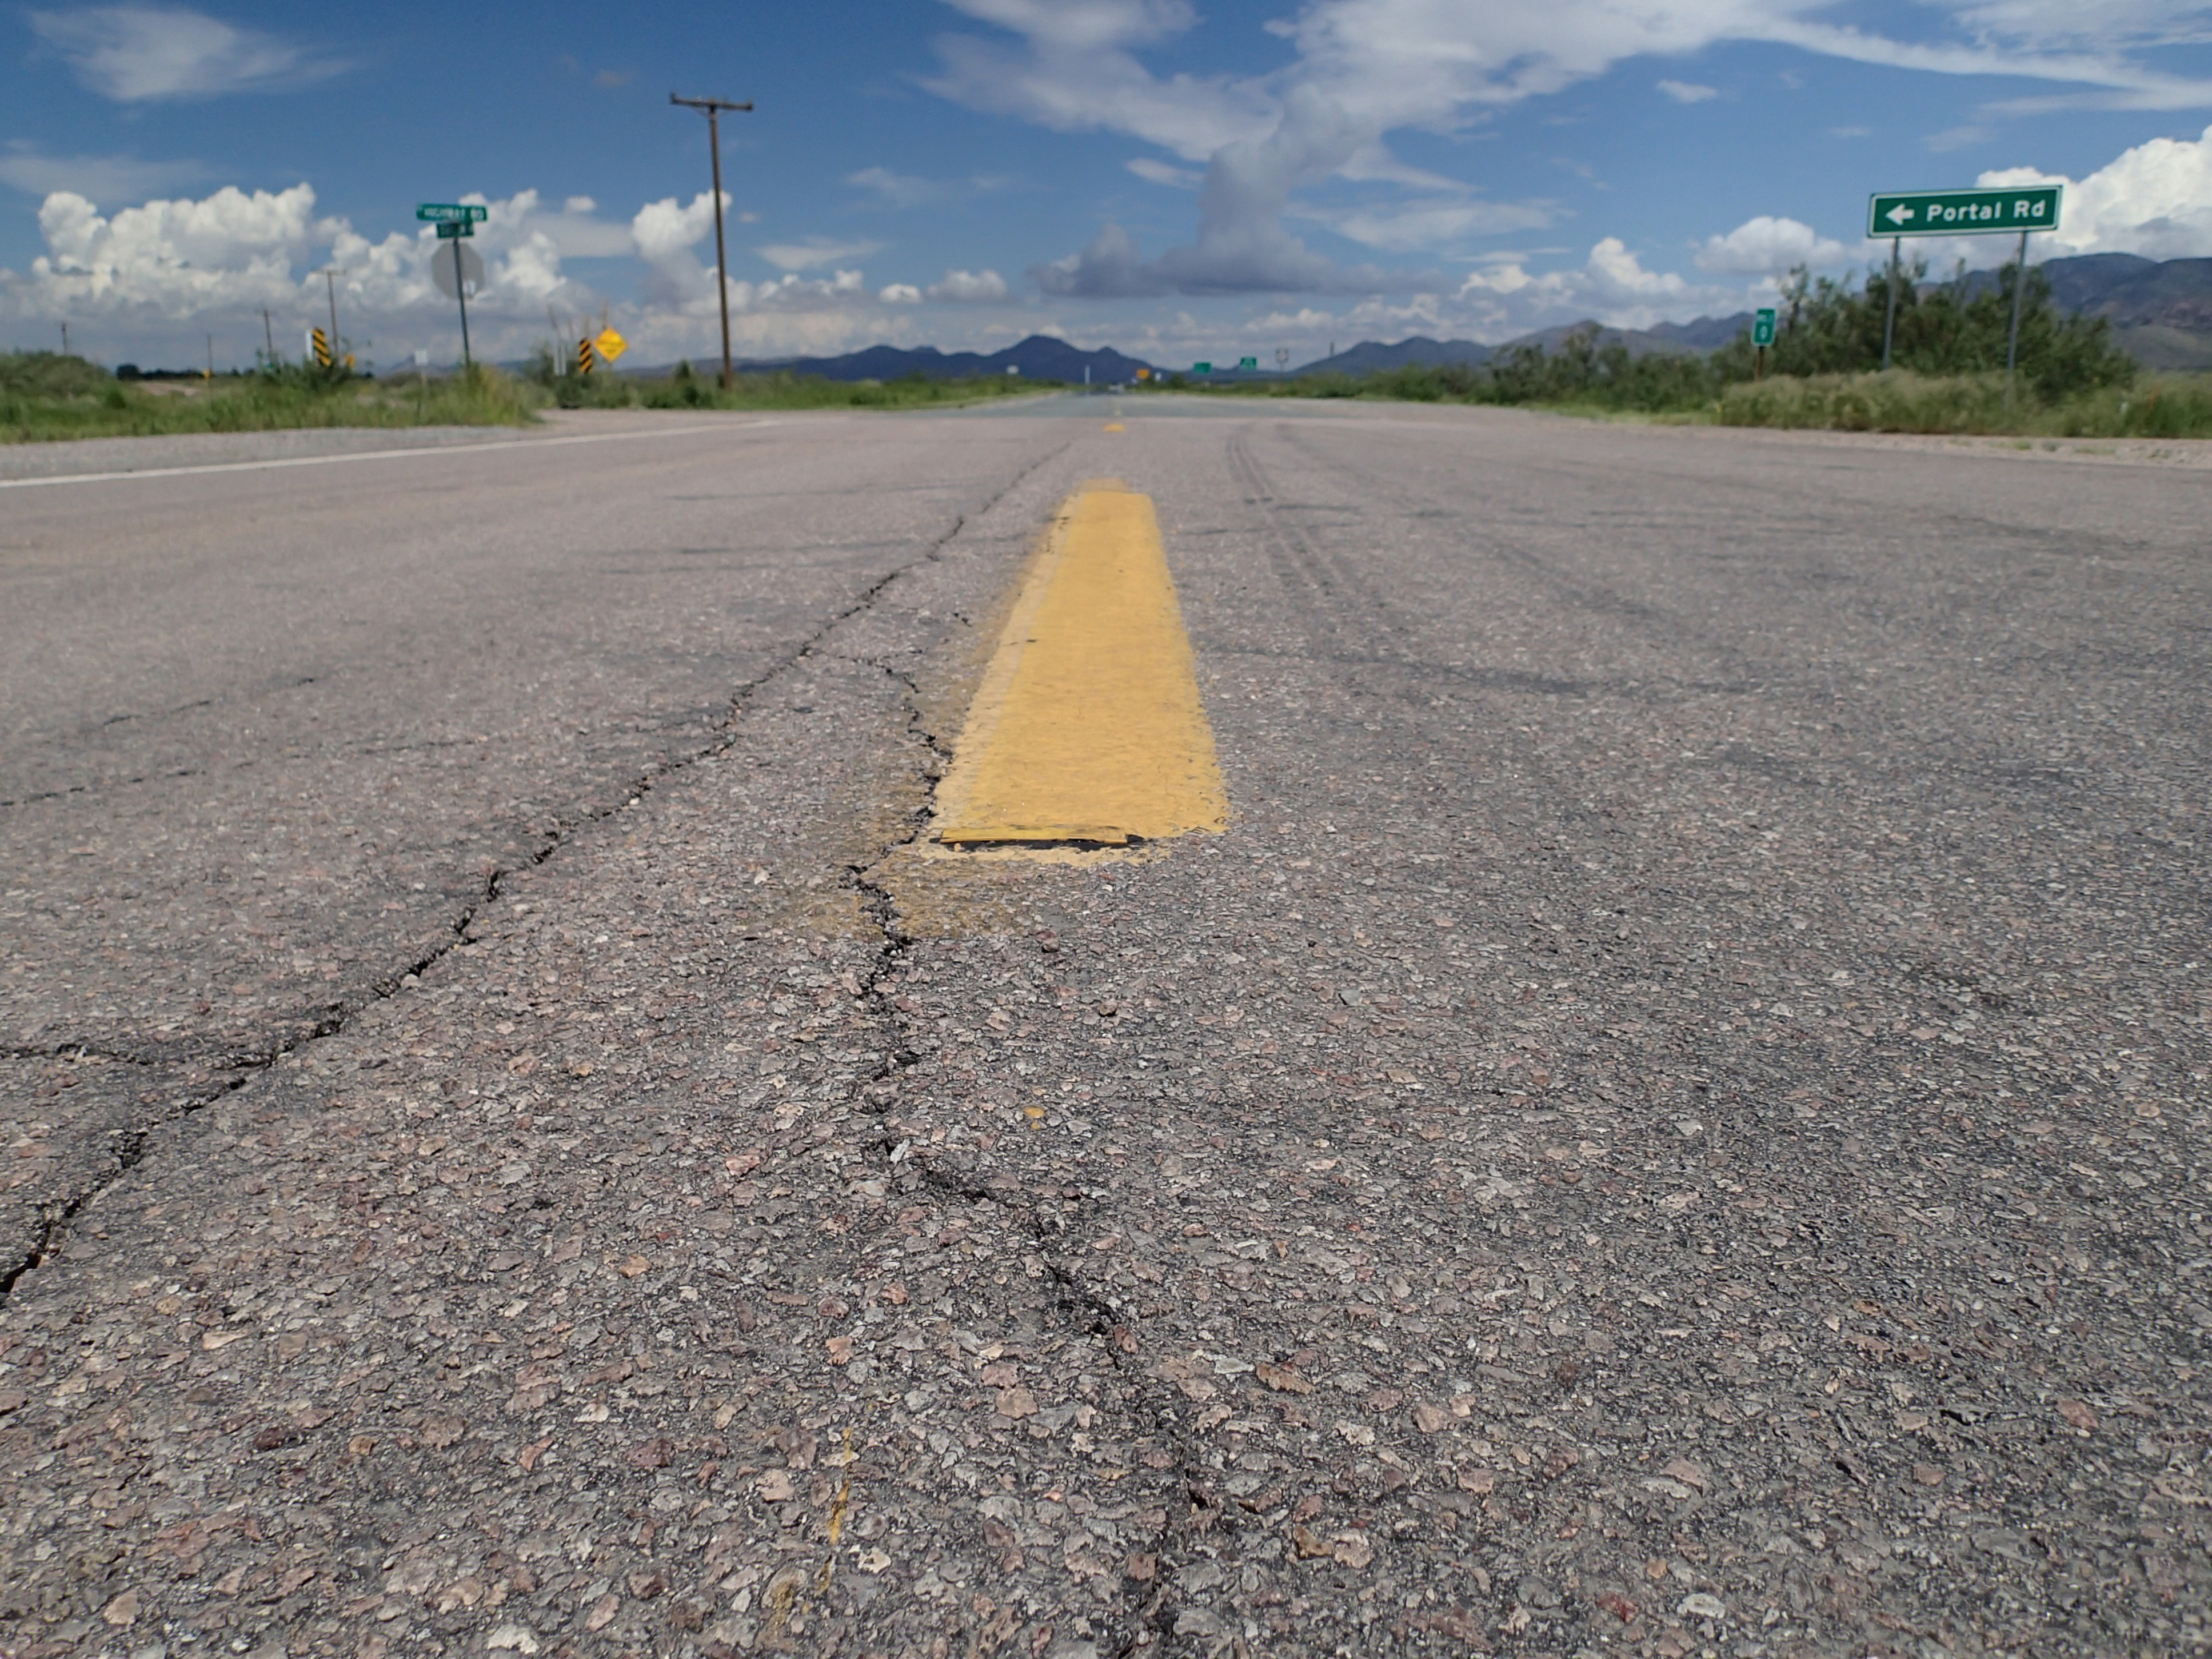
horizon, track, road, field, highway, asphalt, walkway, dirt road, soil, lane, plain, infrastructure, bellyontheroad, rural area, road surface